Laura Smith Haviland

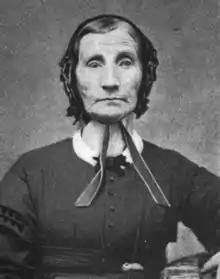
Laura Smith Haviland, from a 1910 publication

In 1838, Harvey Smith sold his farm, and the proceeds were used to erect accommodations for fifty students. The Havilands expanded the school's curriculum, operating it more closely along the lines of traditional elementary and secondary schools. They then hired a graduate of Oberlin College to serve as the school's principal. Due to their diligence, the Raisin Institute was soon recognized as one of the best schools in the Territory.